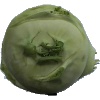
Label: kohlrabi